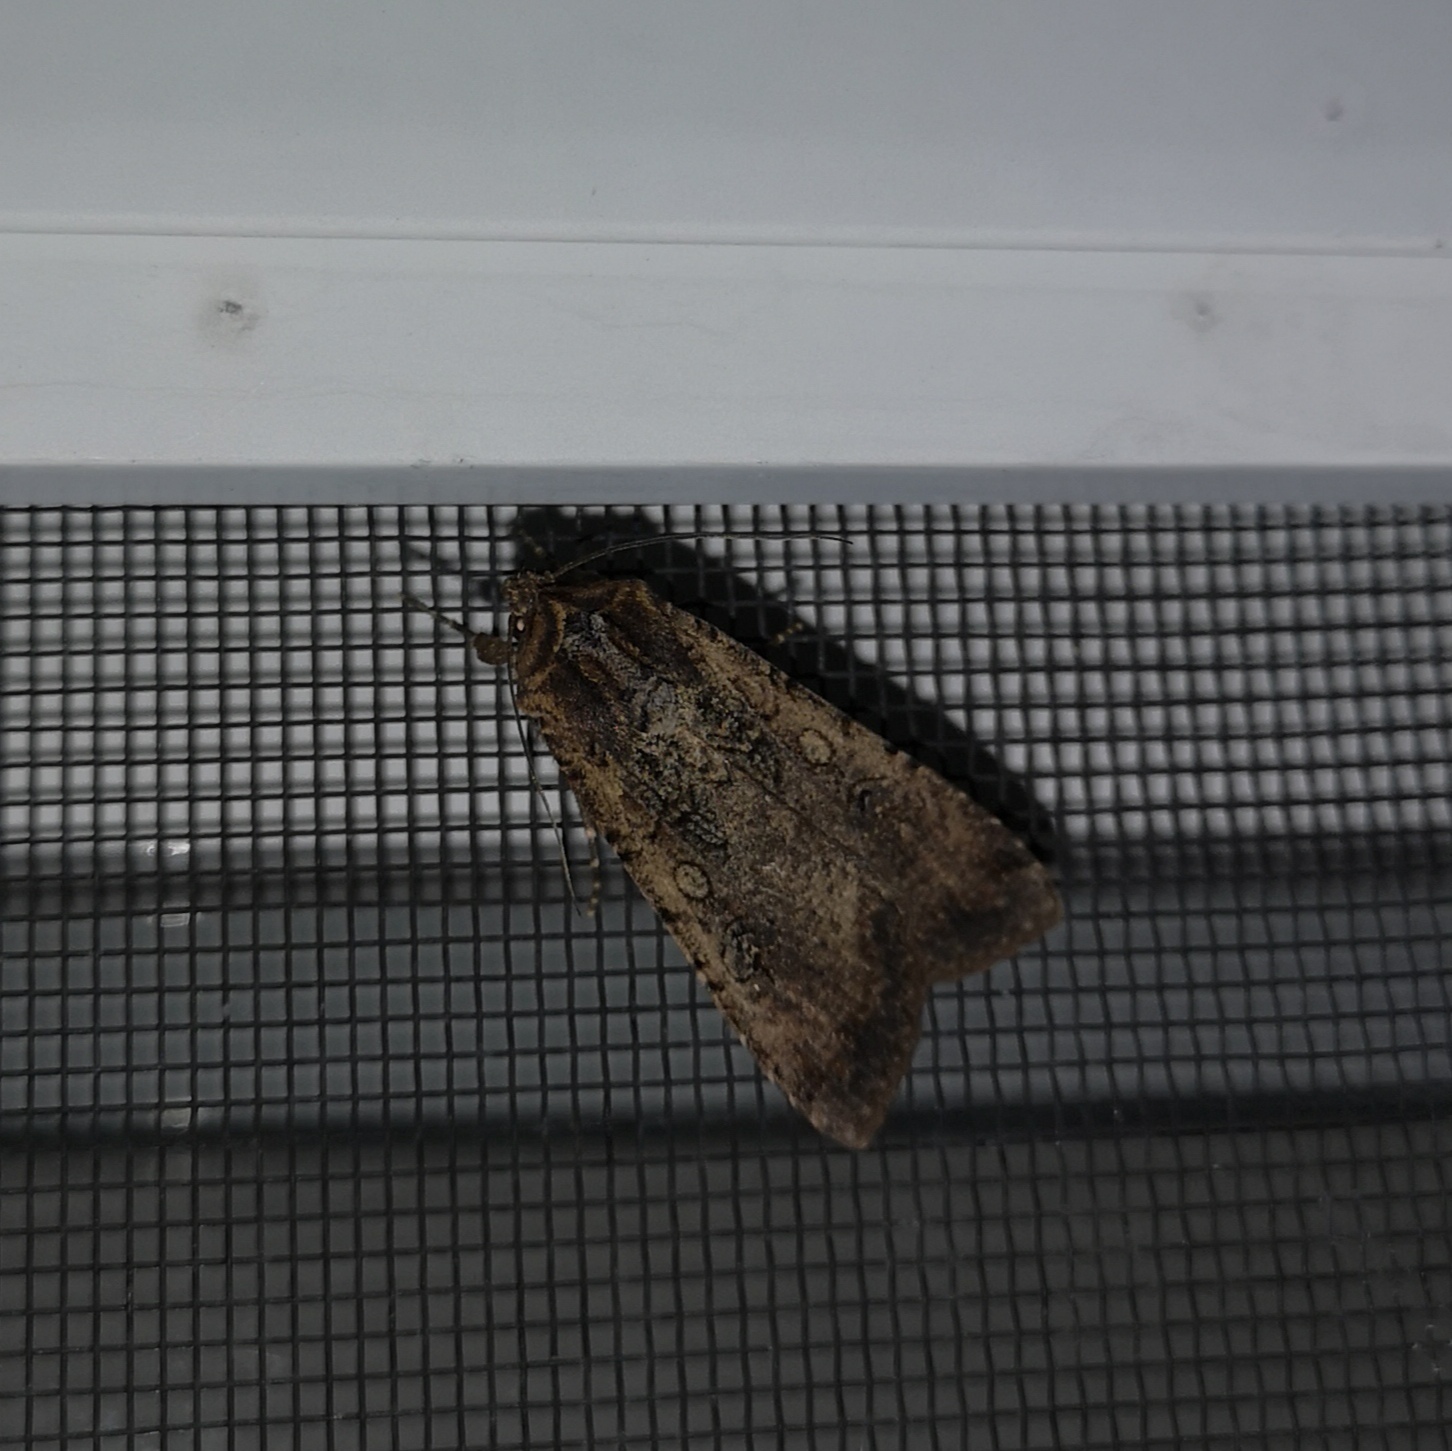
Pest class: cutworms